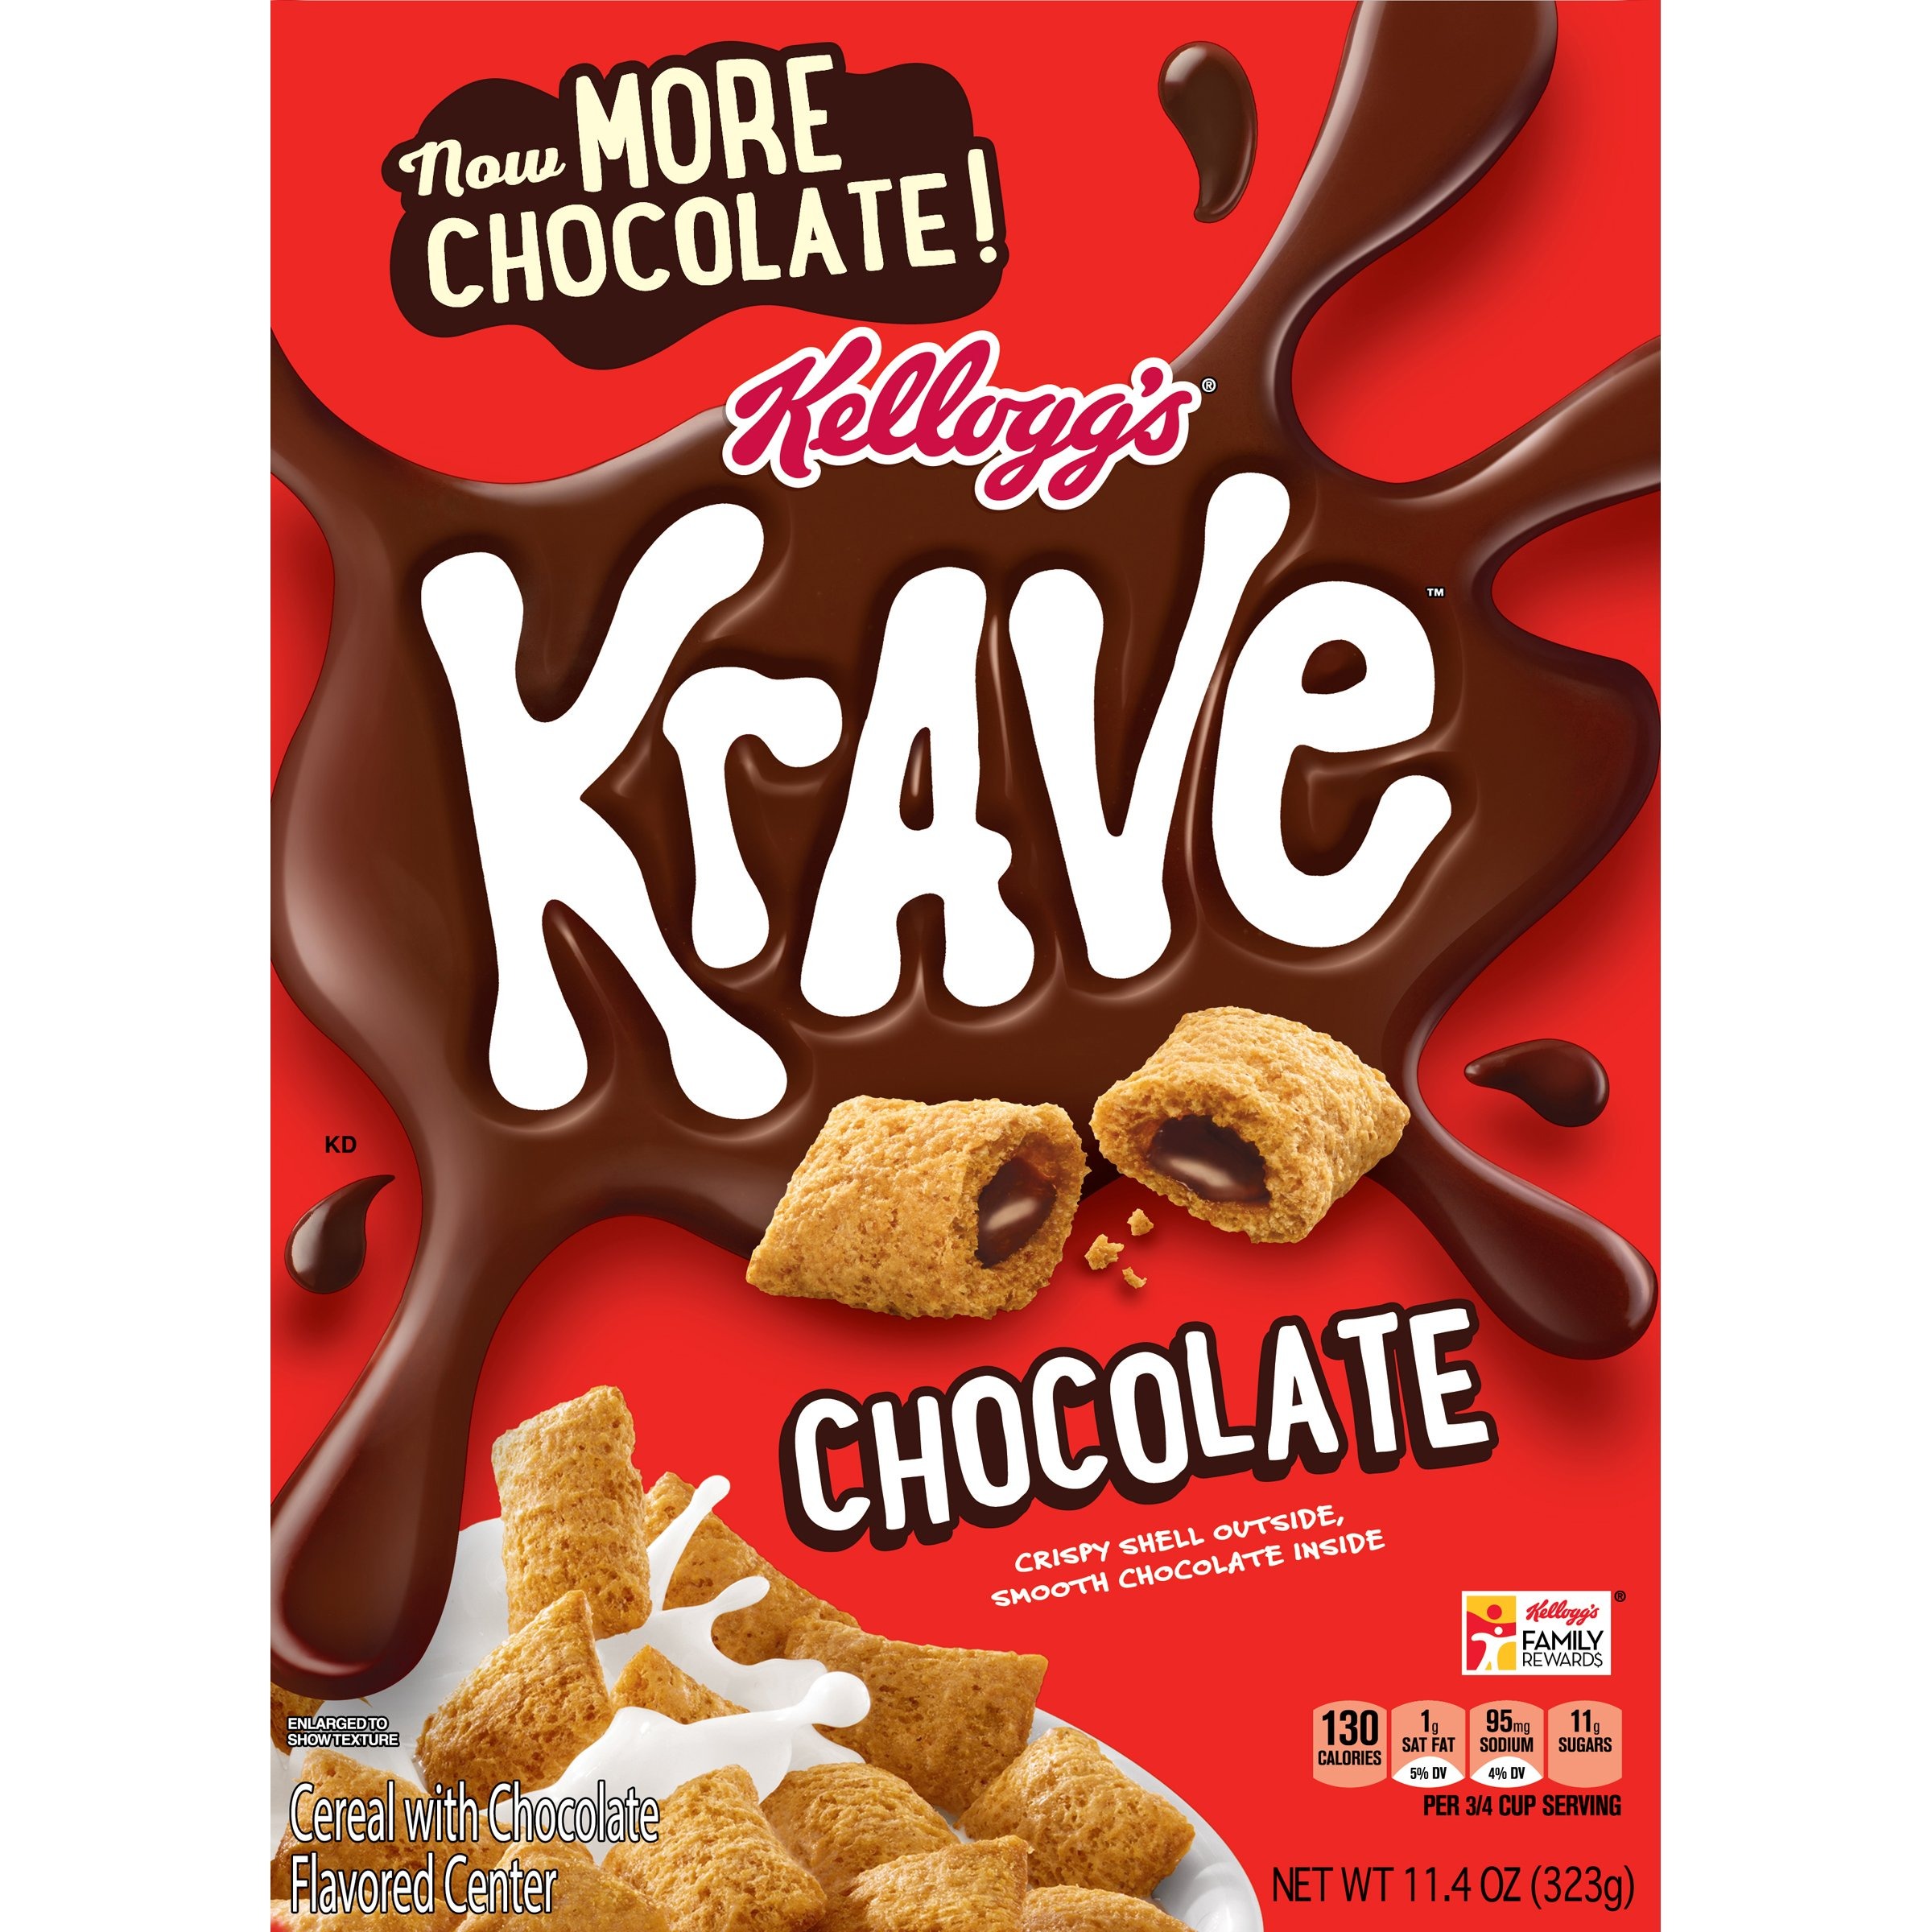
Item Name: Kellogg's Krave Chocolate Cereal, 11.4 Ounce
Bullet Point 1: 11.4 ounce box of Kellogg's Krave Chocolate Cereal
Bullet Point 2: Irresistible breakfast cereal for chocolate lovers--captures real chocolate inside a crispy cereal shell
Bullet Point 3: Approximately ten 3/4-cup servings per box--40 total servings
Bullet Point 4: Made with healthy whole grain fiber--3 grams of fiber per serving
Bullet Point 5: Each 120 calorie serving contains 11 essential vitamins and minerals
Value: 11.4
Unit: Ounce

Price: 5.31